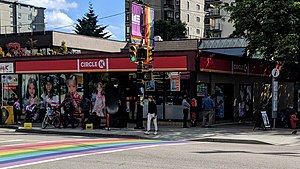
Circle K
En Circle K-butik i Canada
Circle K er en kæde af fødevarebutikker og tankstationer, som drives af det canadiske Alimentation Couche-Tard. Kæden er repræsenteret i mange lande, primært i Nordamerika og Asien. Siden 2016 findes Circle K også i Danmark, efter at Alimentation Couche-Tard købte Statoils tankstationer i Skandinavien og omdøbte disse til Circle K.